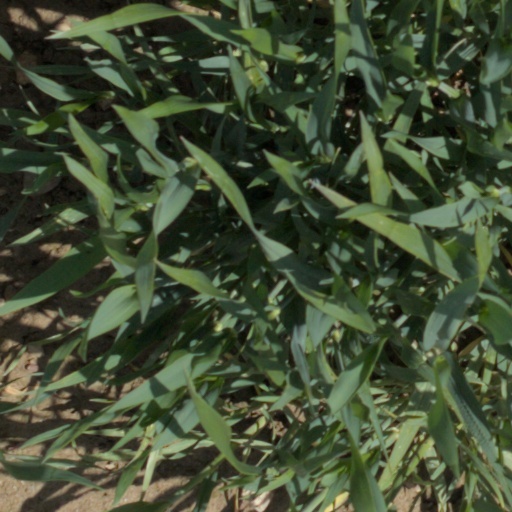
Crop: wheat